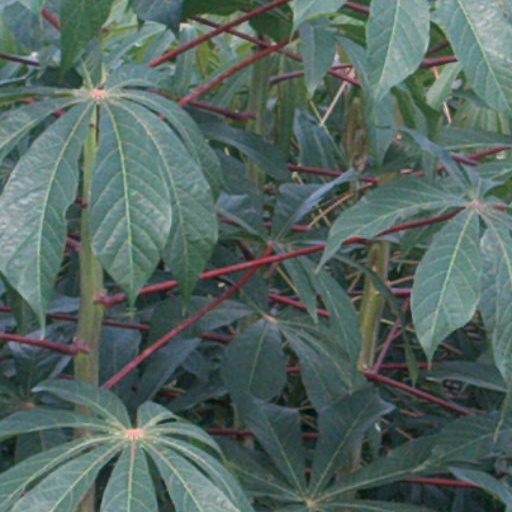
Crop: cassava